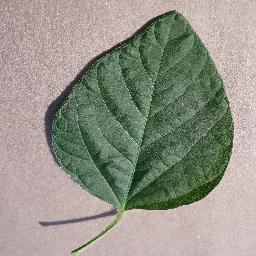
Label: Soybean___healthy